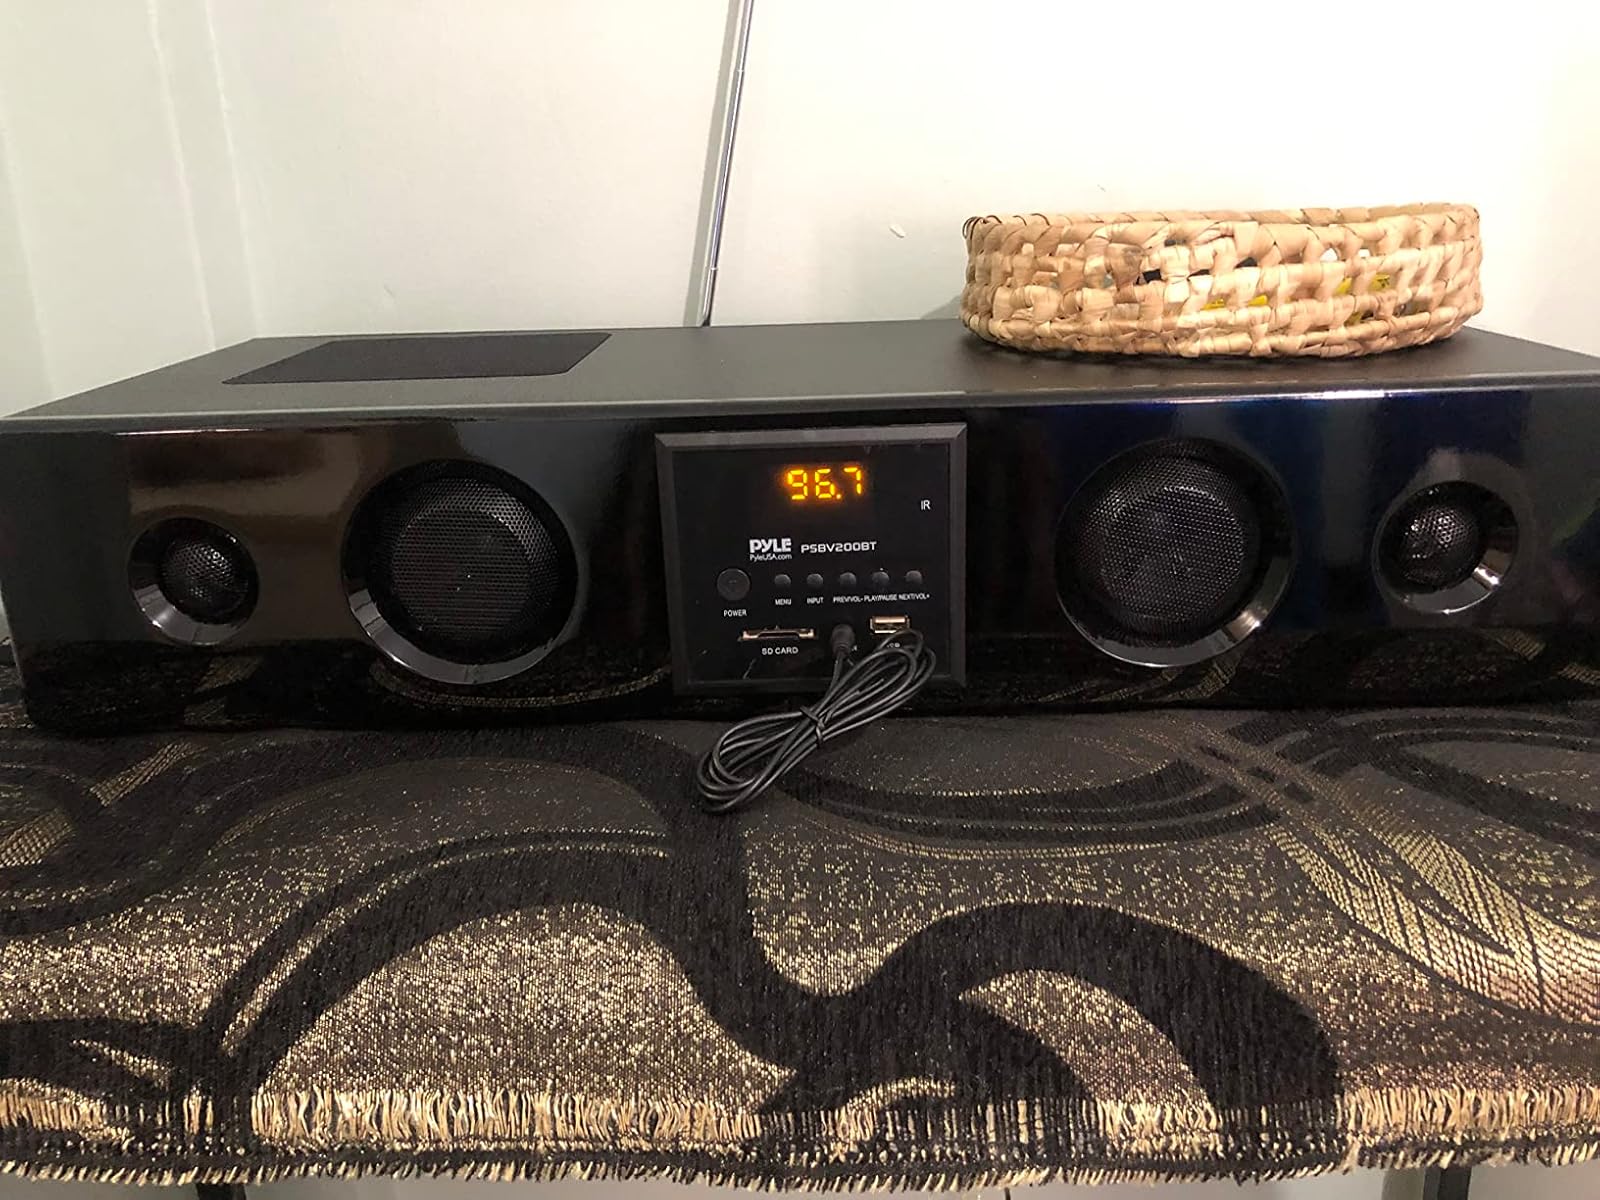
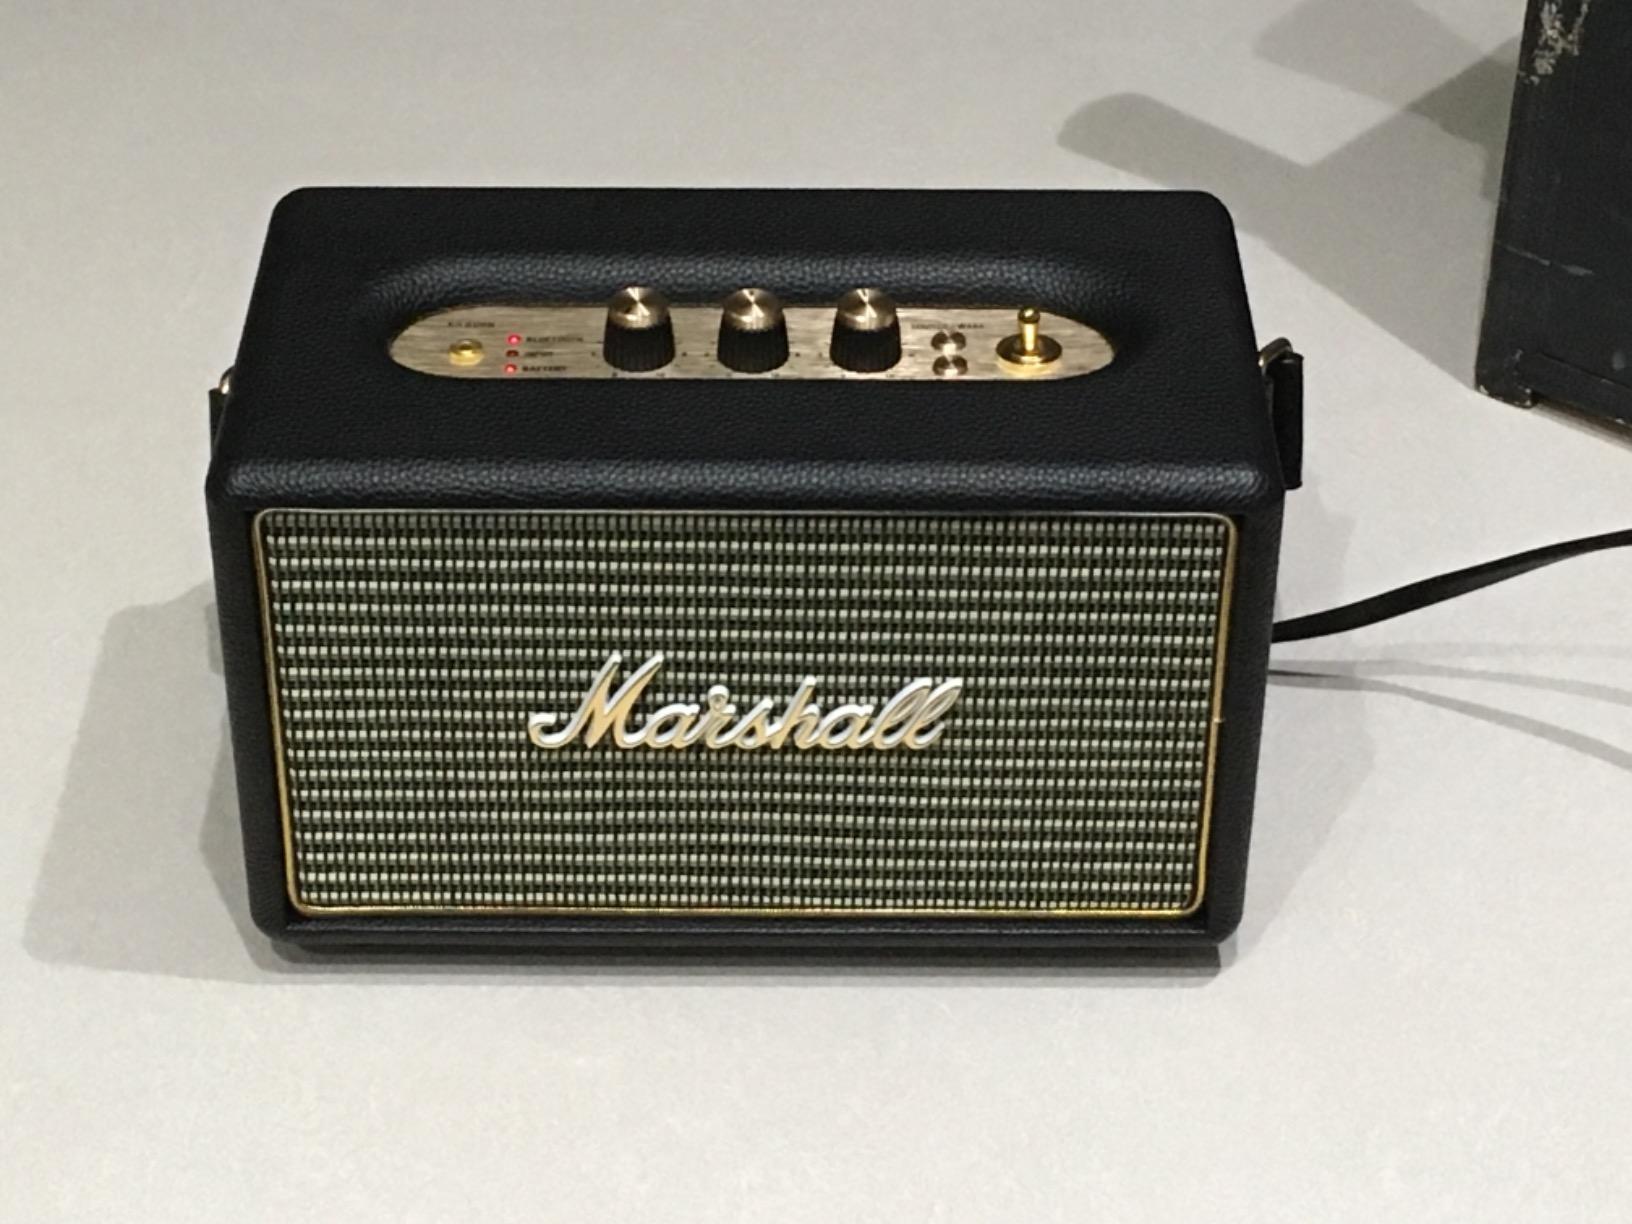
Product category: speaker
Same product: no